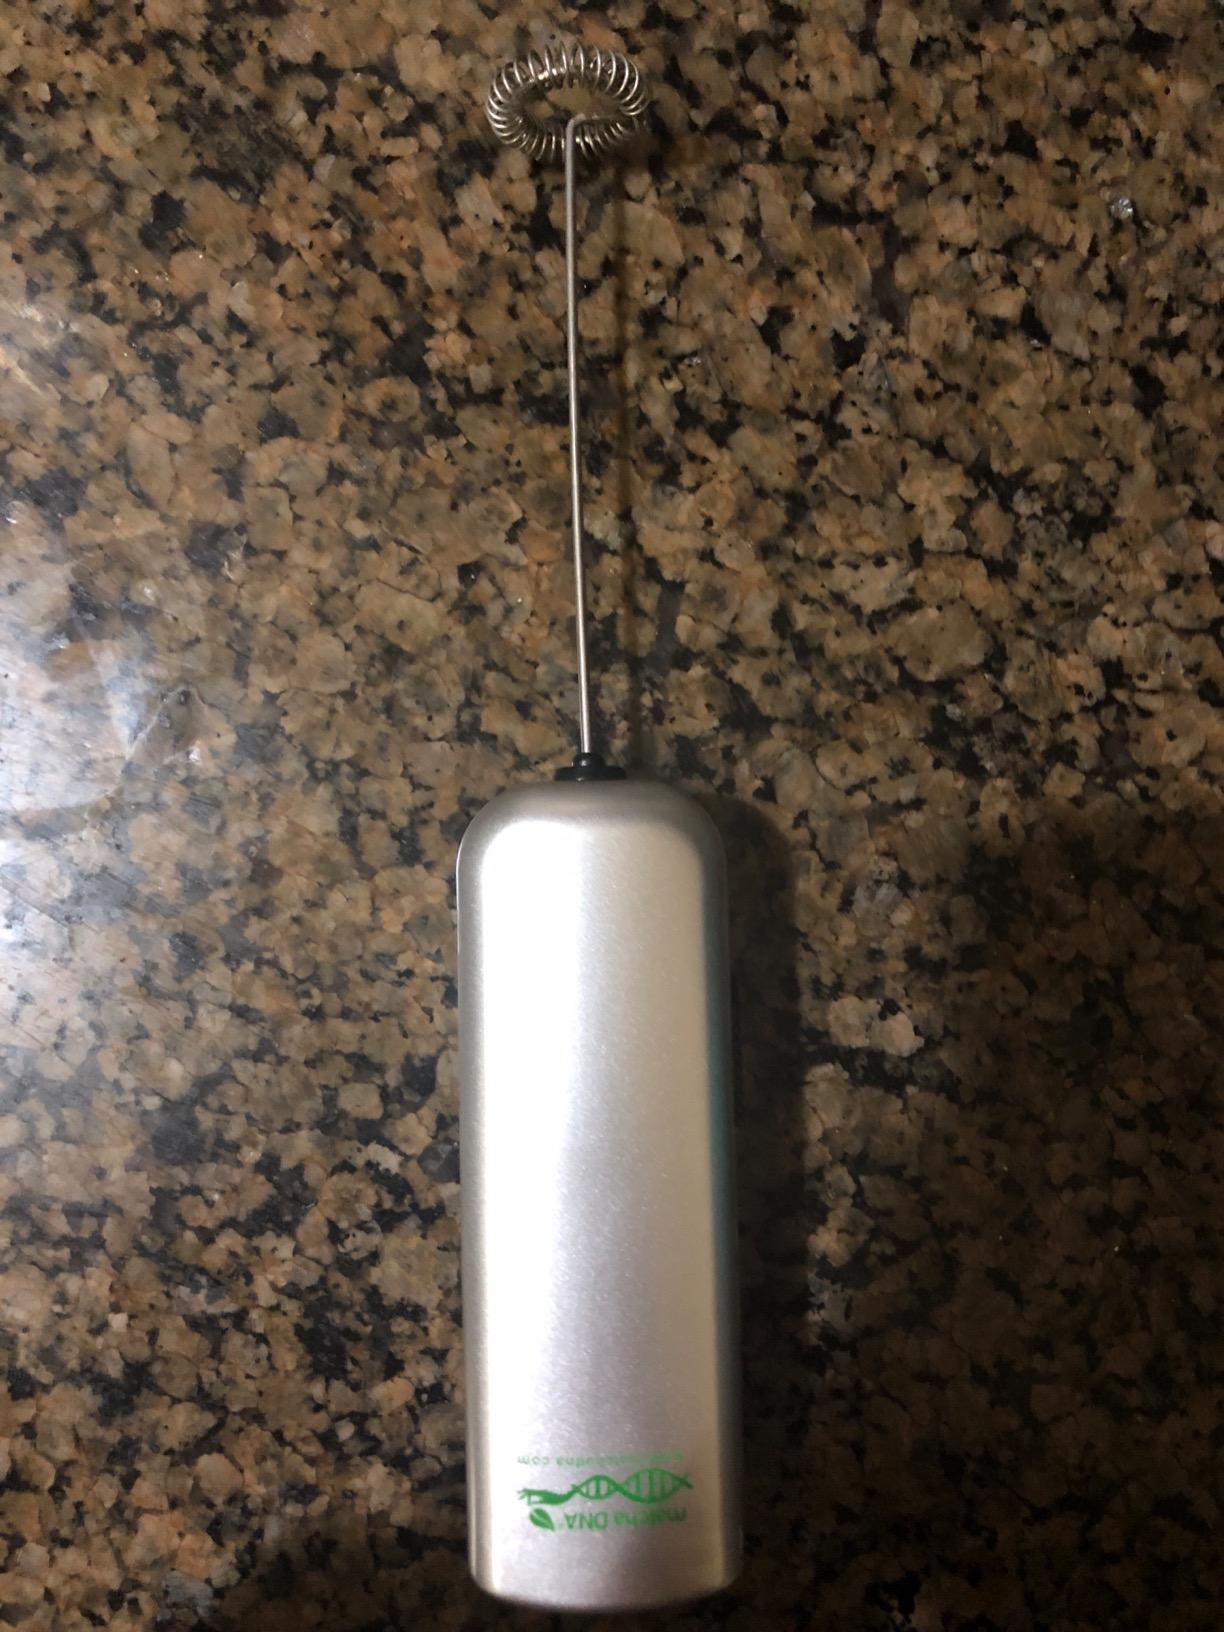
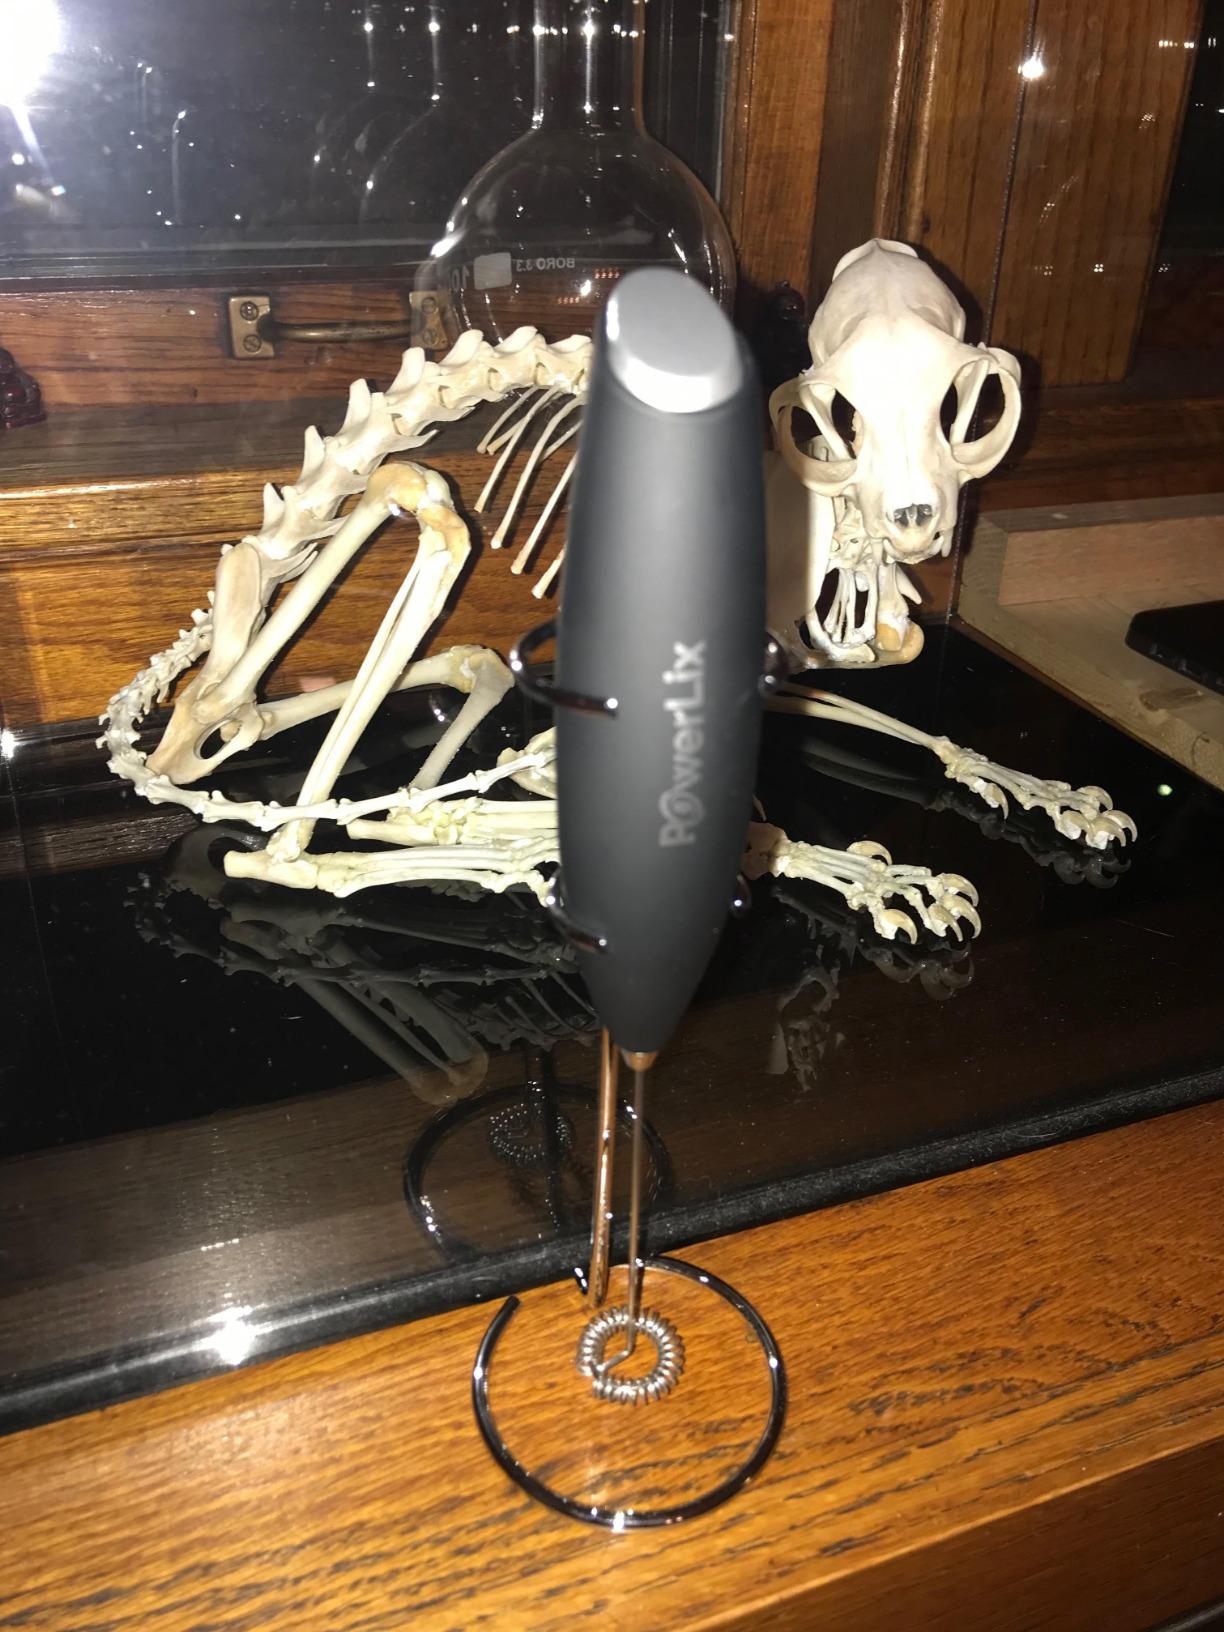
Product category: items_mixer
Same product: no